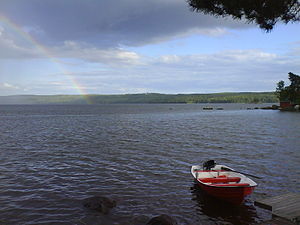
Tisaren
Udsigt fra Hemön
Tisaren er en sø i Hallsbergs og Askersunds kommuner, i landskabet Närke i Örebro län i det centrale Sverige. Søen, der ligger 99 meter over havet, er omkring 10 kilometer lang og 3,5 kilometer bred, og har et areal på 13,3 kvadratkilometer. Søens største dybde er ca. 20 meter ved den sydlige bred, men middeldybden ligger på ca 6,9 meter.